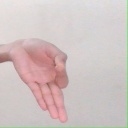
अक्षर: ज्ञ